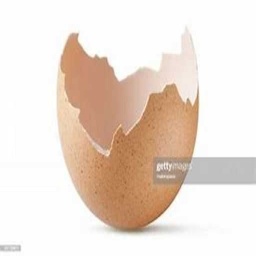
Label: eggshells